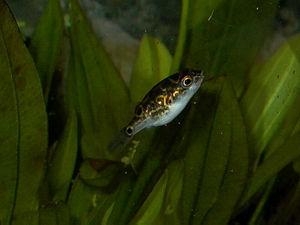
Un molluscivore est un animal carnivore qui se nourrit surtout de mollusques.